Miss America's Outstanding Teen 2008

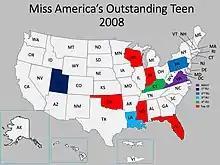
Miss America's Outstanding Teen 2008 Participants and Results

Miss America's Outstanding Teen 2008 was the third Miss America's Outstanding Teen pageant, held at the Linda Chapin Theater in the Orange County Convention Center in Orlando, Florida on August 11, 2007.